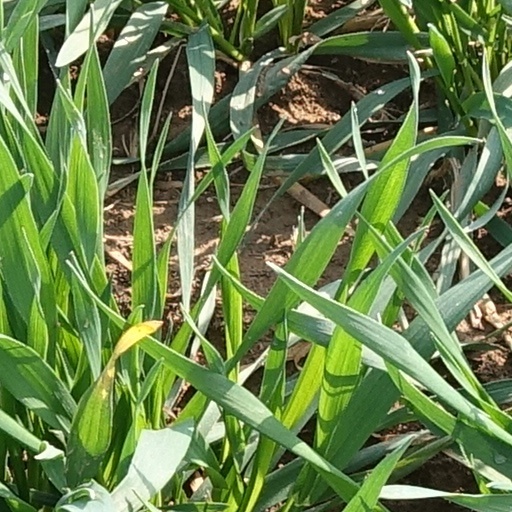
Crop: wheat